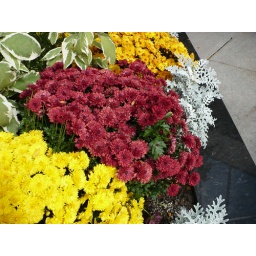
More flowers along the street in downtown Toronto.Taken with Panasonic Lumix LZ7